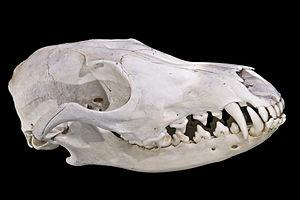
Renard roux (Vulpes vulpes) - Crâne Taille
Le Renard roux, appelé aussi Renard commun, Renard rouge ou, devenu rare, Goupil, est une espèce de Canidés de taille moyenne. Il s'agit du renard le plus répandu en Eurasie, en Amérique du Nord, en Afrique du Nord et en Australie. C'est un mammifère au pelage roux marqué de blanc sous le ventre et la gorge, au museau pointu, aux oreilles droites et à la queue touffue. L'espèce est classée dans l'ordre des Carnivora, mais il a un régime alimentaire omnivore à prédominance carnivore, et se nourrit surtout de rongeurs et de lapins, mais aussi d'insectes, de poissons ou de fruits. Il est ainsi très opportuniste, ce qui lui permet de s'adapter à des milieux très différents et de modifier son alimentation suivant le mois de l'année. Le Renard roux se reproduit, suivant la région, de décembre à février, pour une mise bas aux beaux jours. Celle-ci s'effectue à l'abri d'un terrier, alors que, le reste de l'année, le renard vit presque exclusivement au grand air. Les petits sont d'abord nourris par le lait de leur mère, puis, petit à petit, le couple de parents leur apporte de la viande.
Le crâne est une structure osseuse ou cartilagineuse de la tête, caractéristique des crâniates. Le rôle principal du crâne est de protéger le système nerveux central qu'il entoure, il sert aussi de points d'attache à des muscles du visage et du cou.